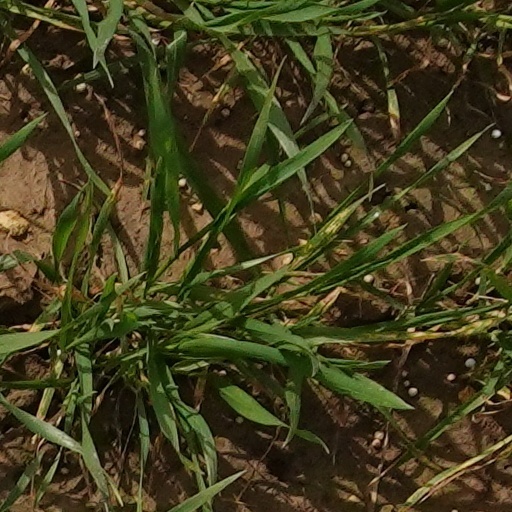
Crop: wheat